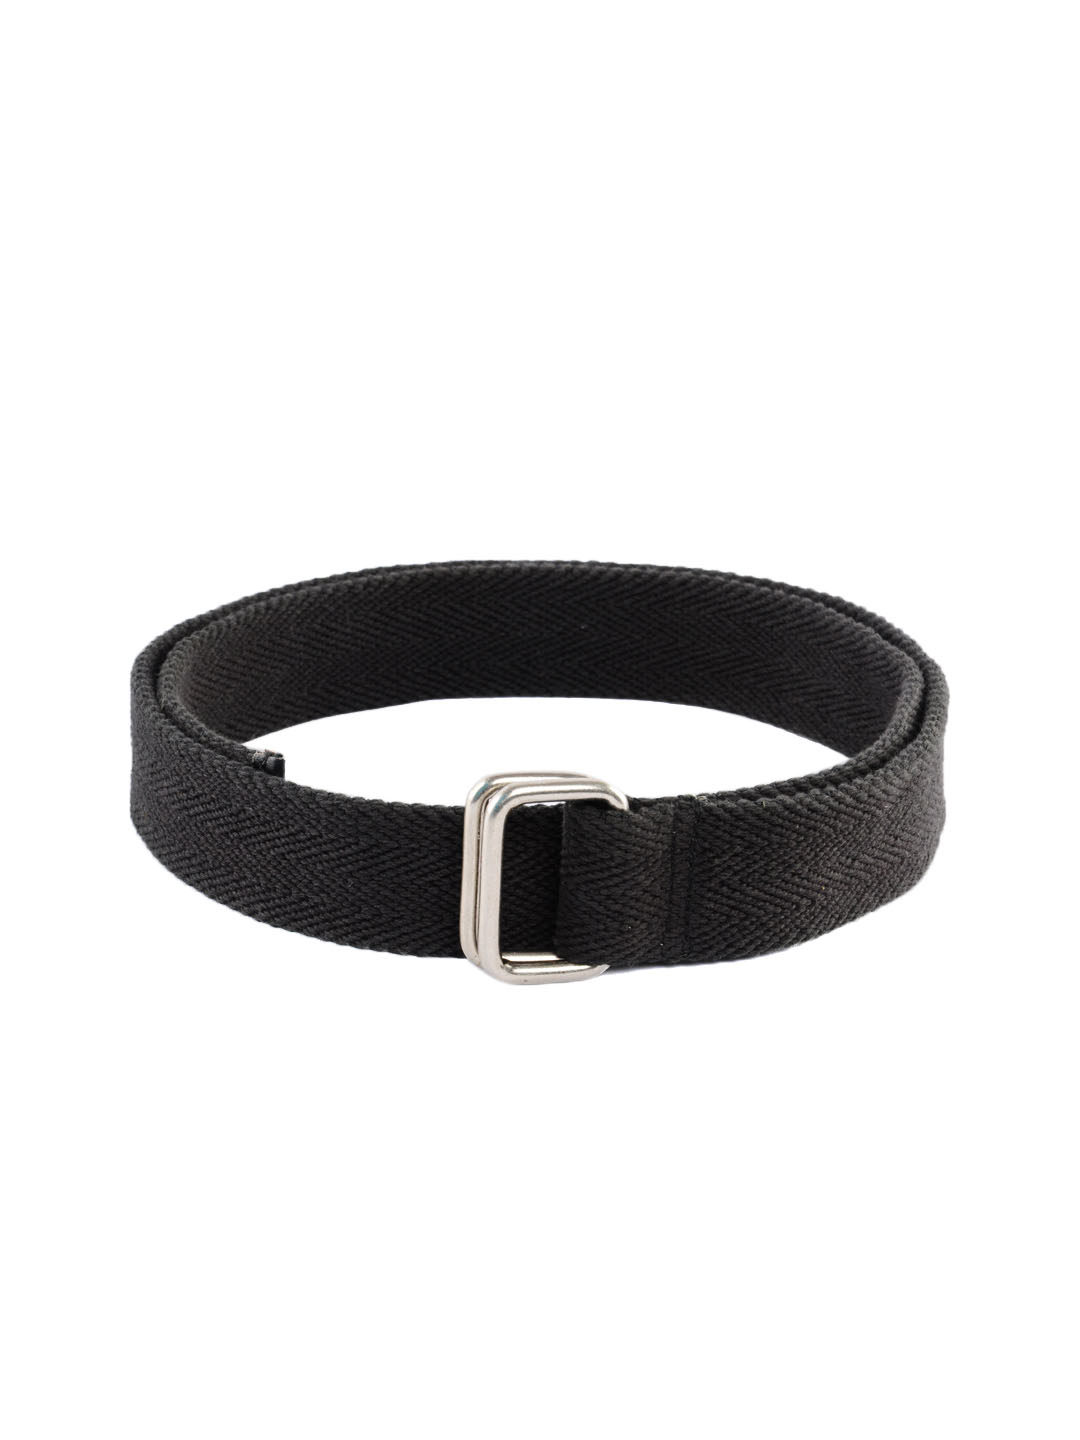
Lino Perros Men Canvas Black Belt
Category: Accessories / Belts / Belts
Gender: Men
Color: Black
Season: Winter 2015
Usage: Casual